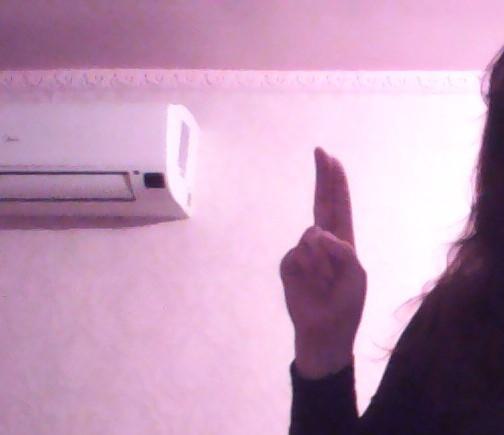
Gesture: two_up